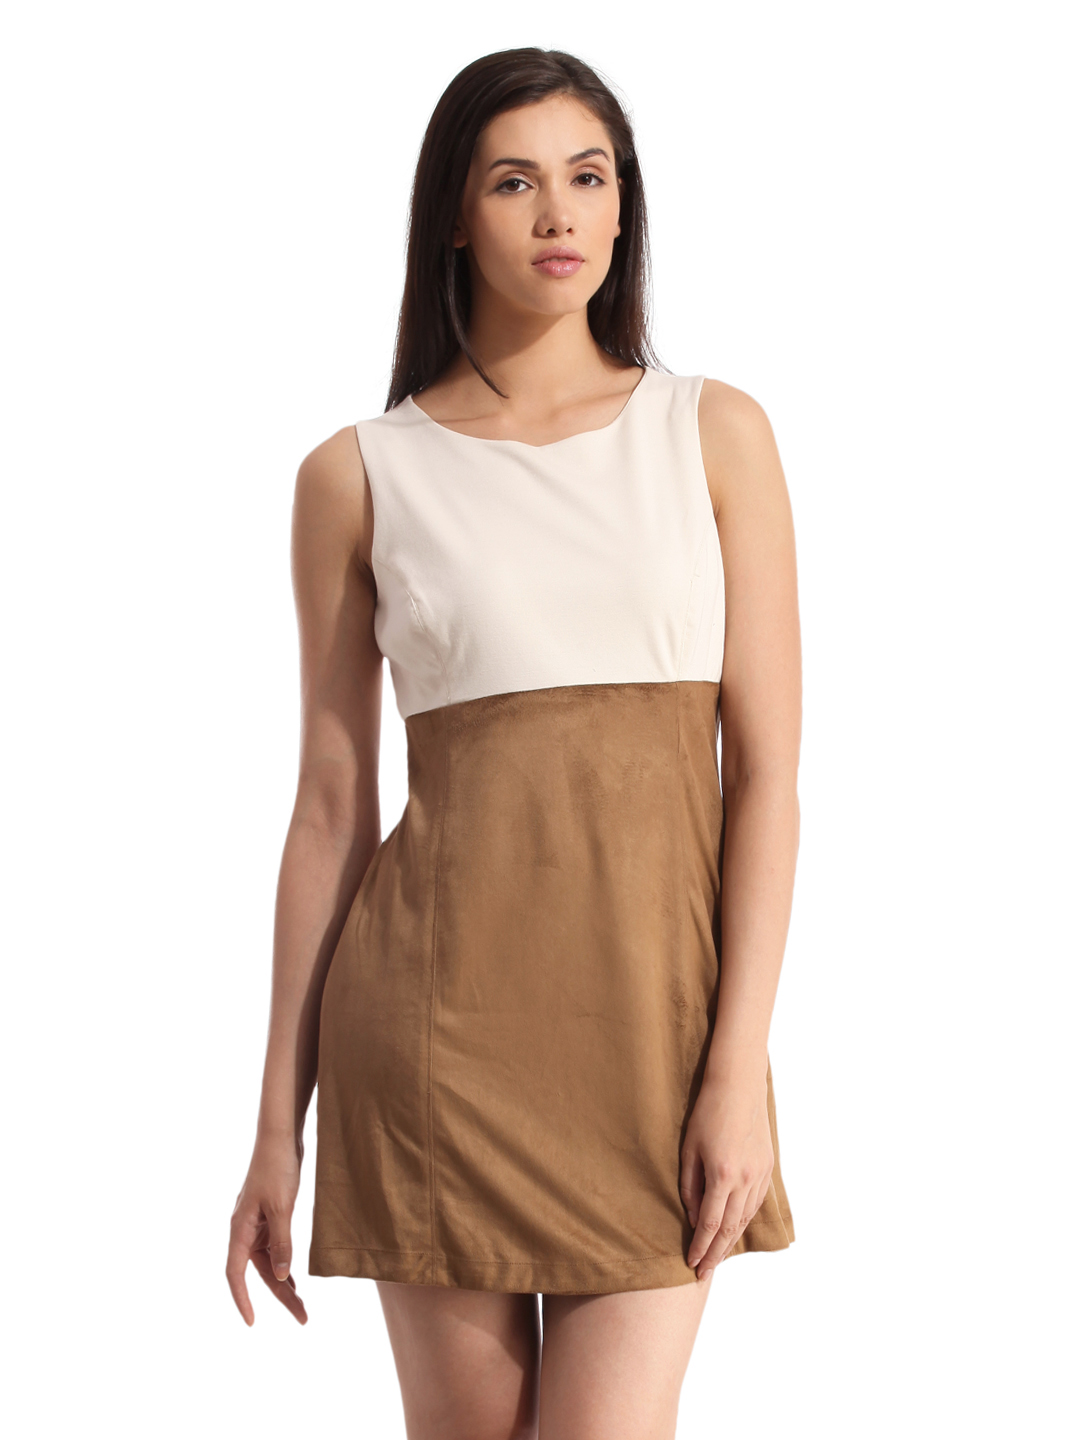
Tonga Women Cream Dress
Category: Apparel / Dress / Dresses
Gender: Women
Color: Cream
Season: Summer 2012
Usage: Casual